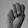
ASL letter: M